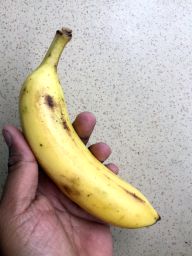
Fruit: Banana
Quality: Good